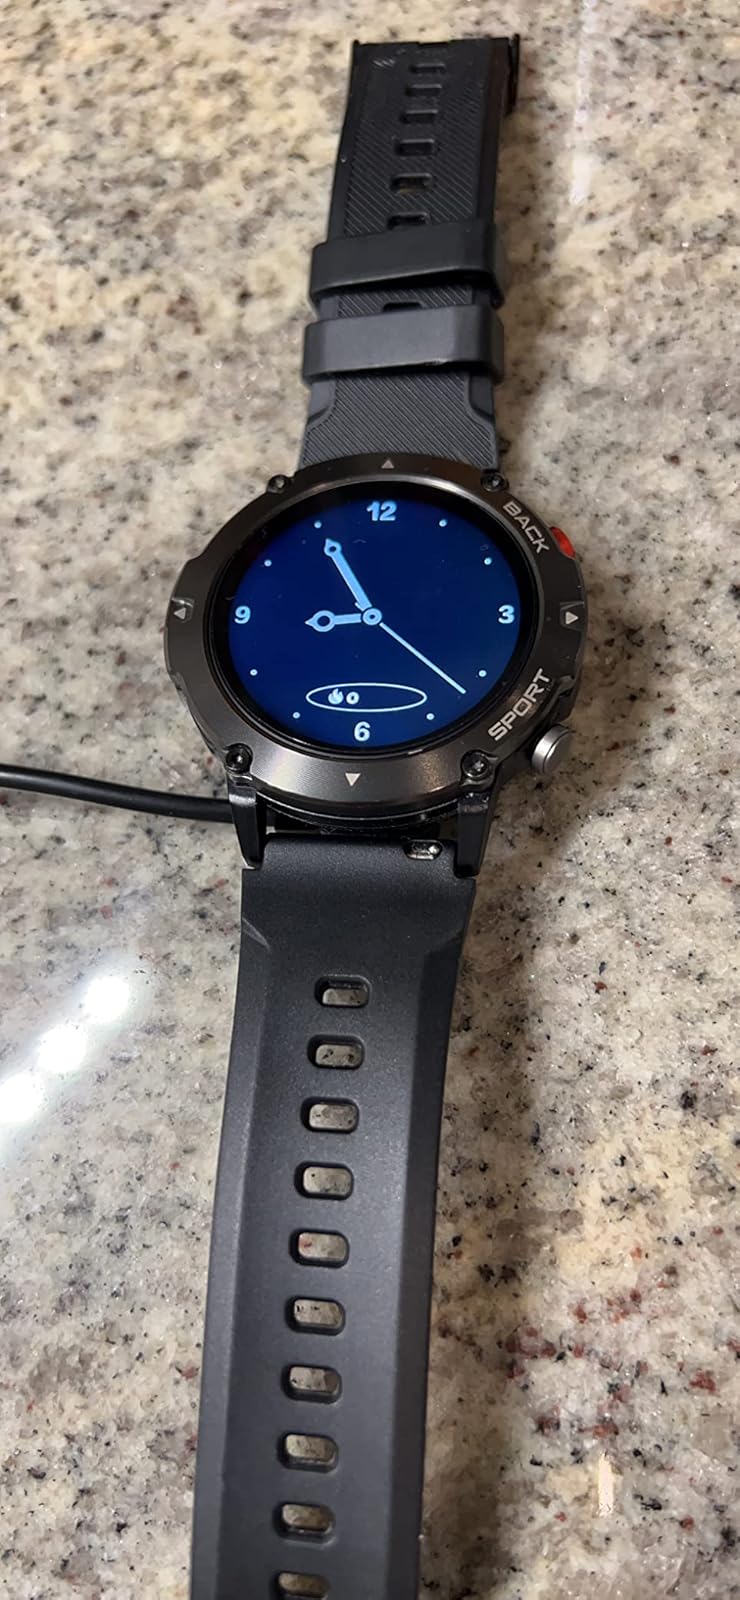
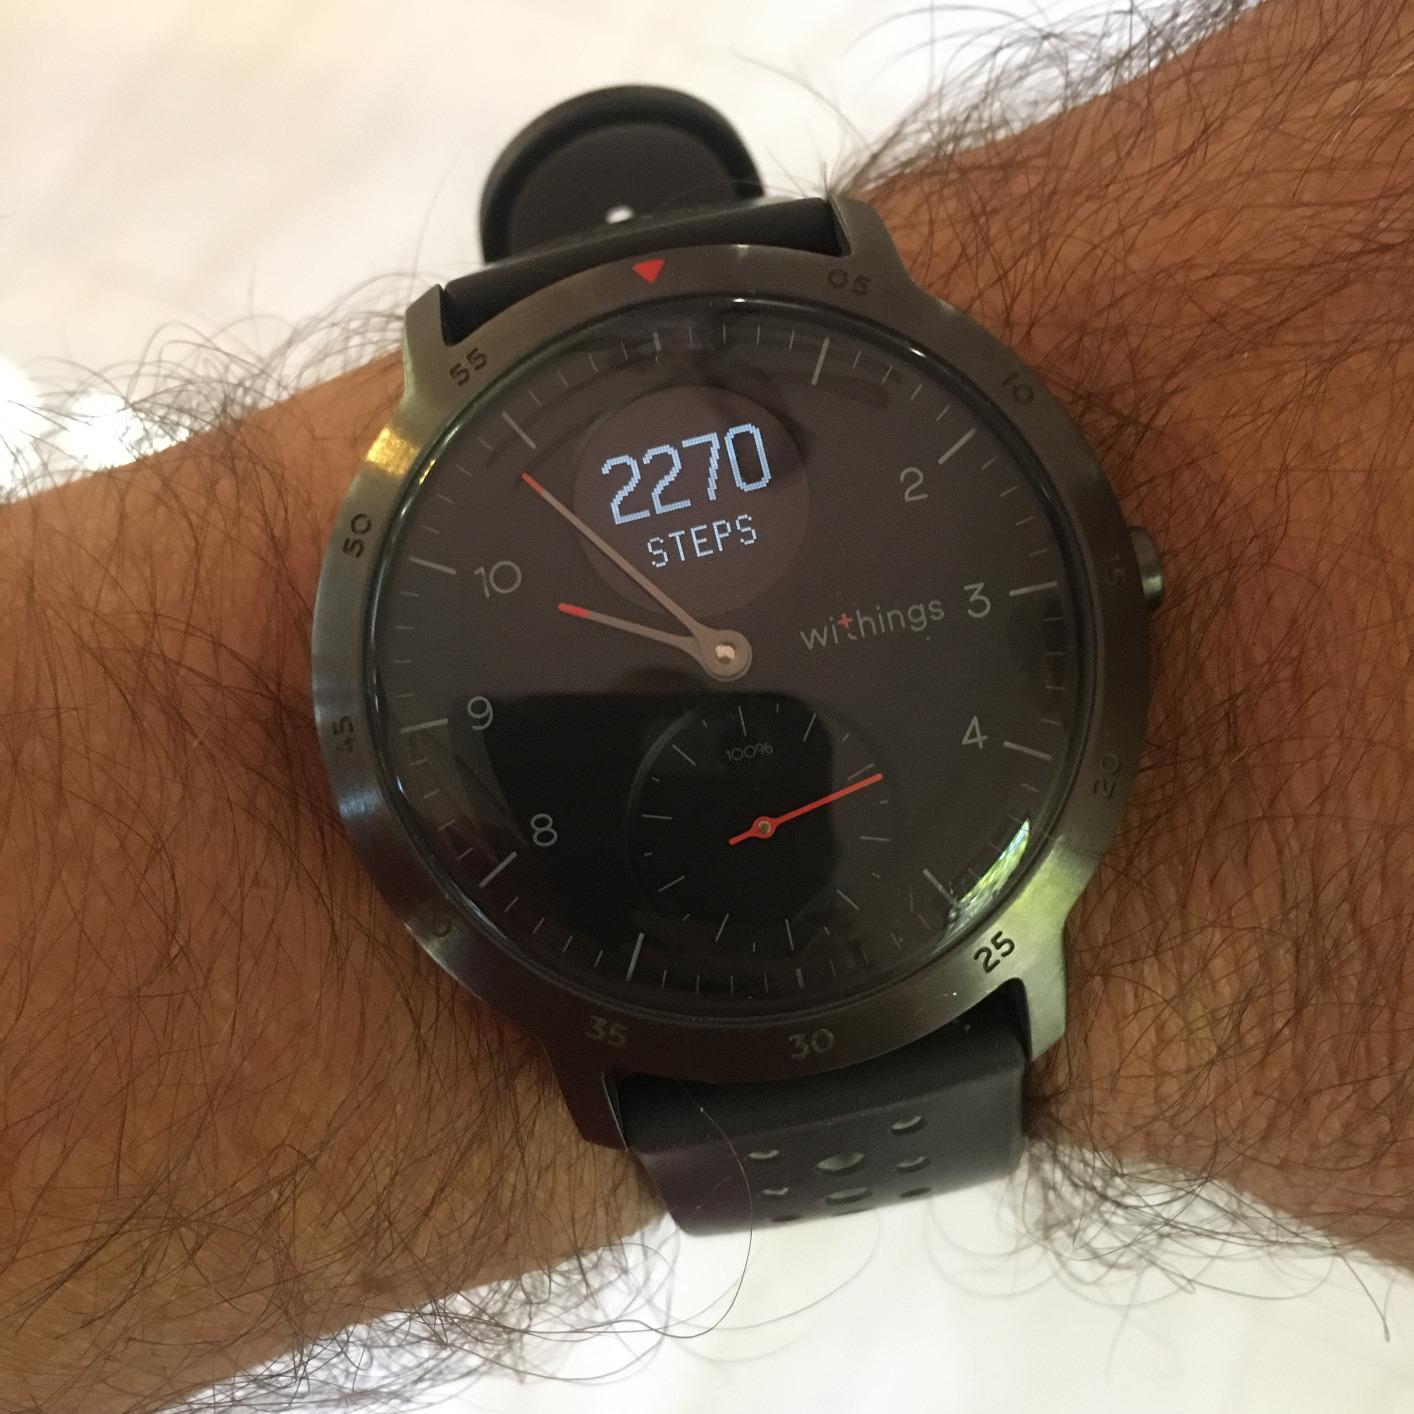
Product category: smartwatch
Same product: no